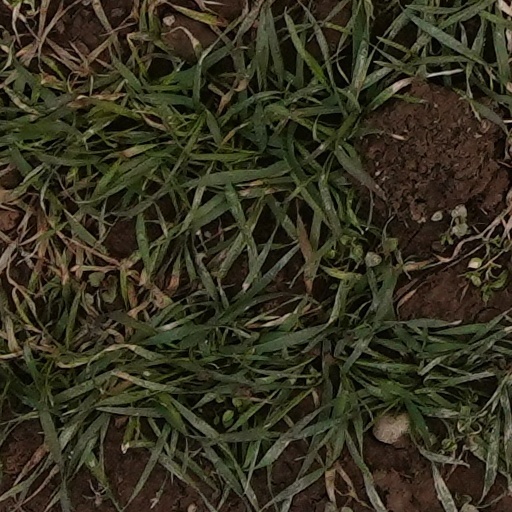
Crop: wheat